Marquette Golden Eagles

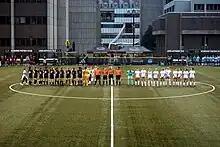
Marquette women's soccer team before game against Milwaukee

The men's and women's soccer programs have achieved varying degrees of success. In 2006, the men's team won only one game and finished last in their conference while the women made a run into the NCAA postseason tournament.